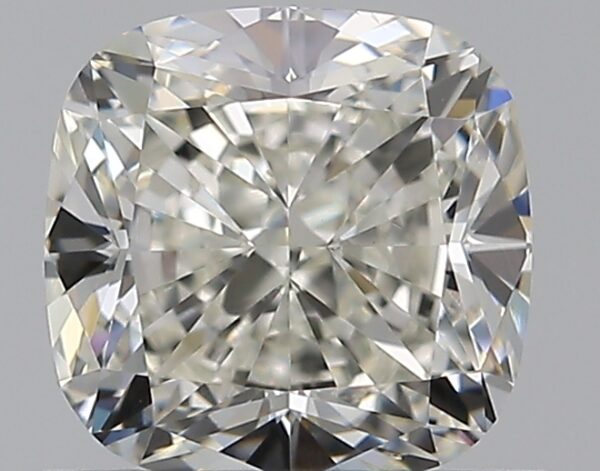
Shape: cushion
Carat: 1.01
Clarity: VS2
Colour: J
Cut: EX
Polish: EX
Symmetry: EX
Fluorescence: N
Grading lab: GIA
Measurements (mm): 5.59 x 5.47 x 3.8